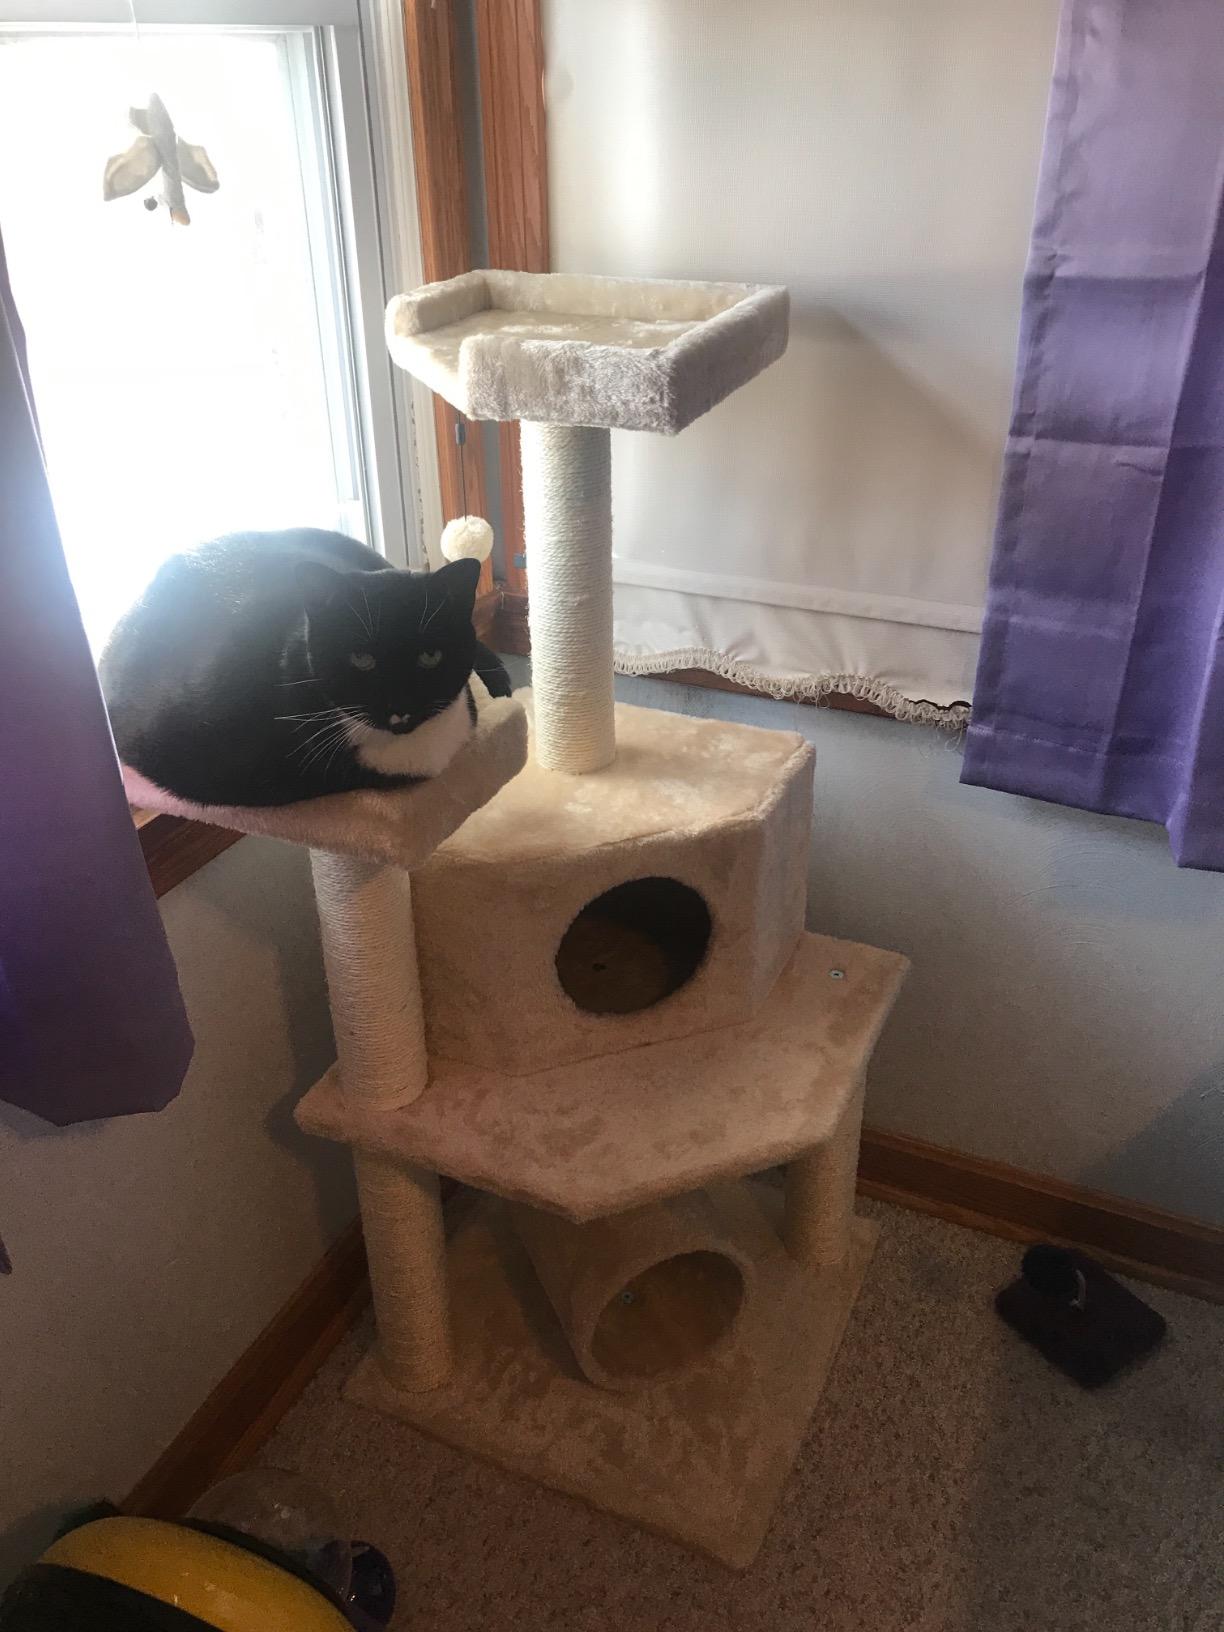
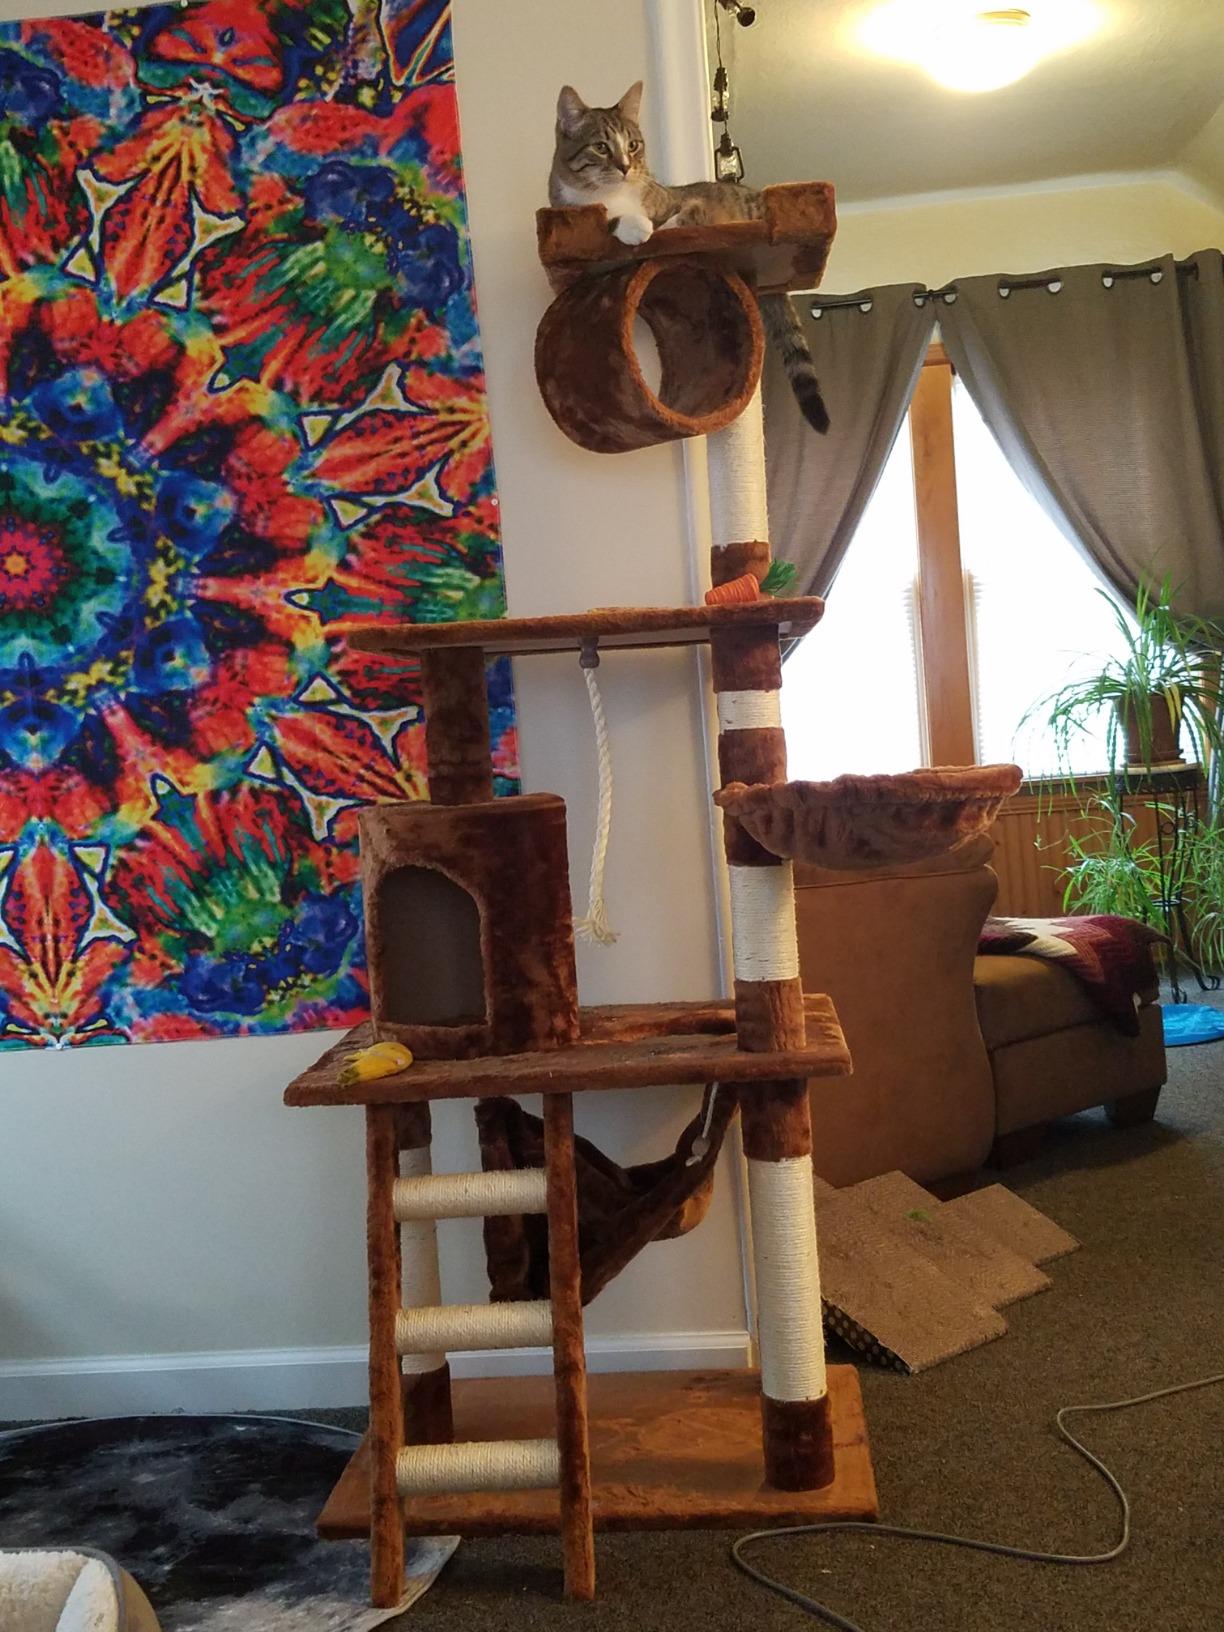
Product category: items_cat tree
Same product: no